Gwendolyne Fourniol

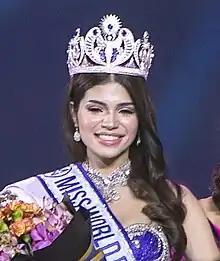
Fourniol in 2022

Gwendolyne Bolivar Fourniol is a Filipina beauty pageant titleholder won Miss World Philippines 2022. She represented the Philippines at Miss World 2023 in India, and was unplaced.